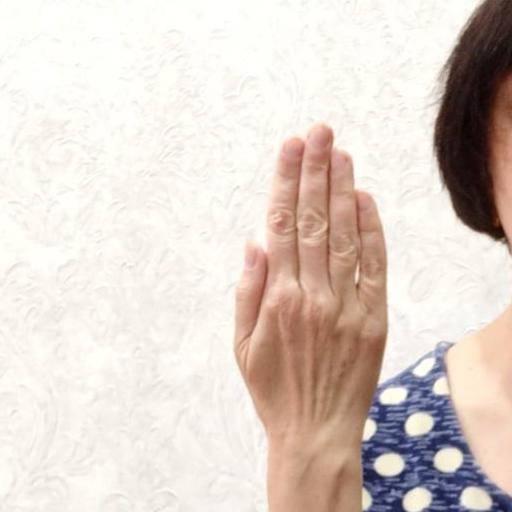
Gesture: stop_inverted